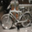
Label: bicycle